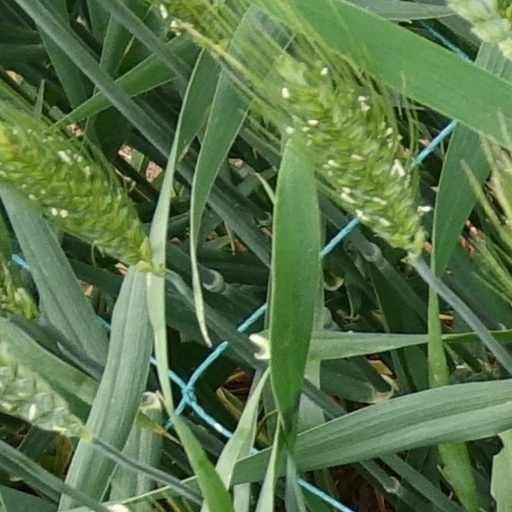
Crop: wheat